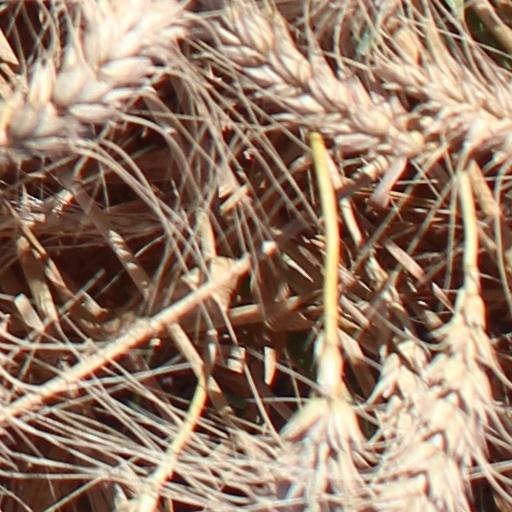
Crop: wheat